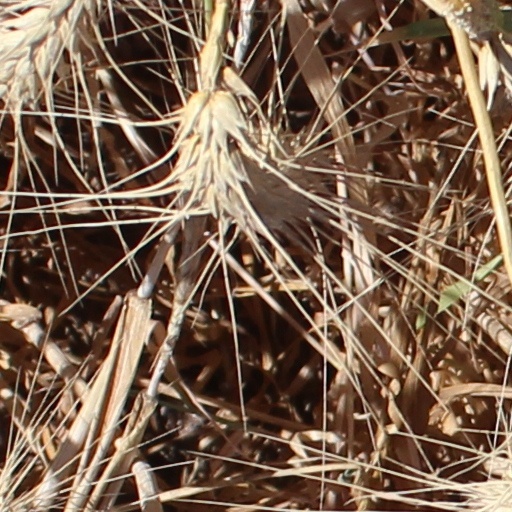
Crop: wheat